Alex Andrade

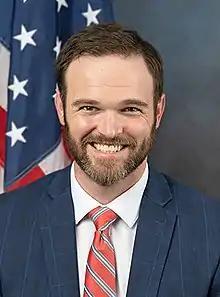
Official portrait, 2021

Robert Alexander Andrade (born July 22, 1989) is a Republican member of the Florida Legislature representing the state's 2nd House district, which includes parts of Escambia and Santa Rosa counties.